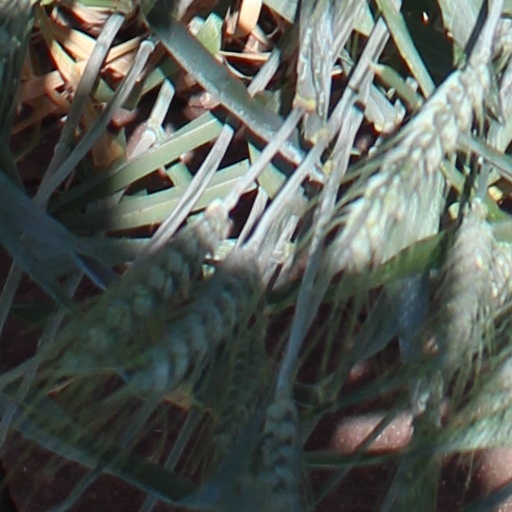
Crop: wheat